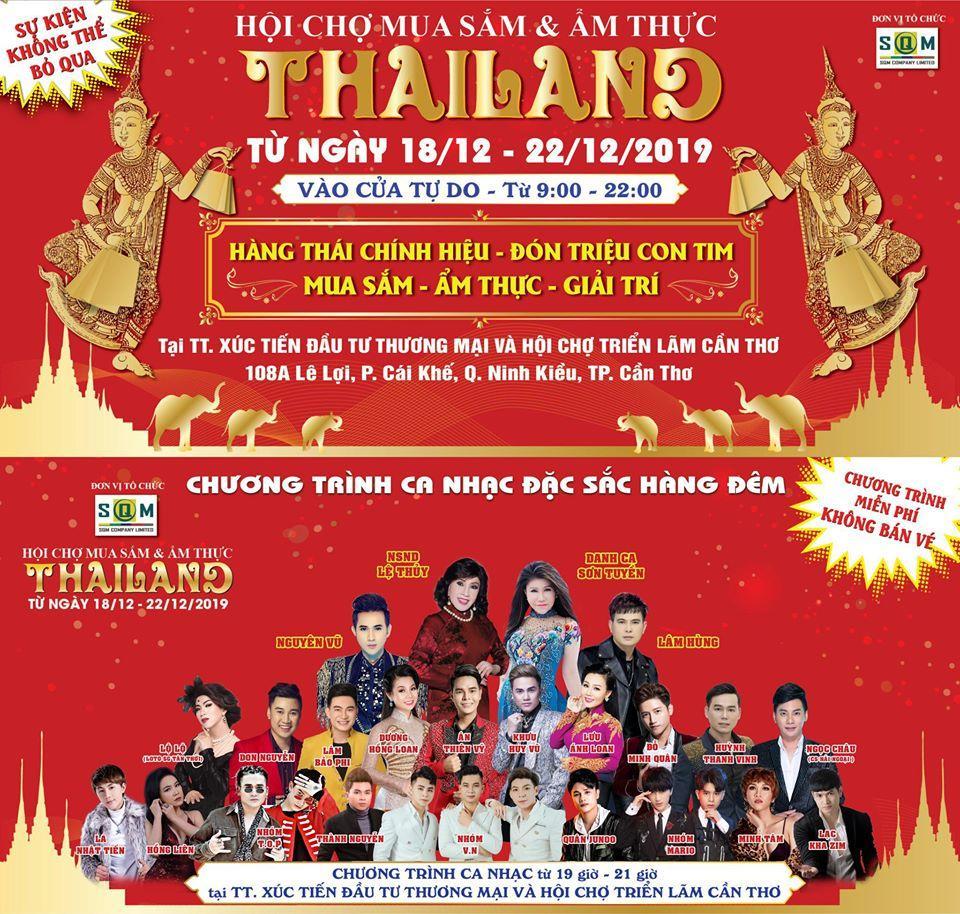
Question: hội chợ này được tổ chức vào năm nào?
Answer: năm 2019